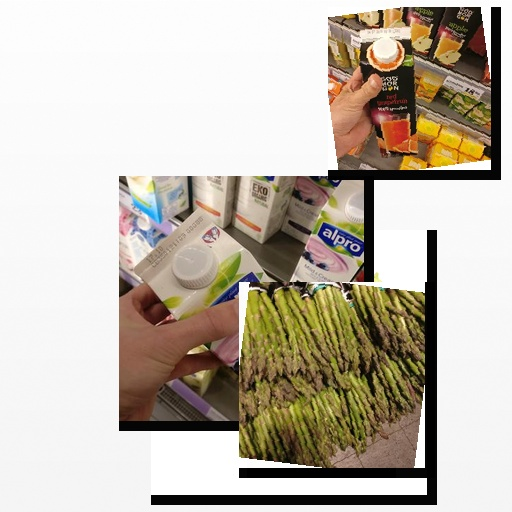
Food items: lettuce, asparagus, milk, grapefruit_juice, soyghurt